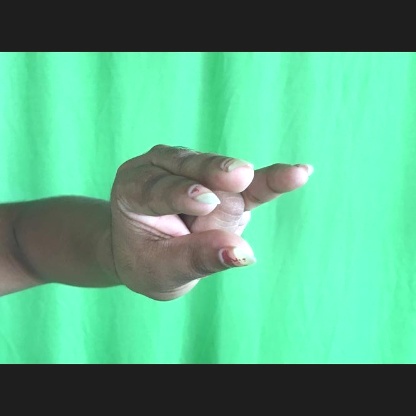
Mudra: Kangulam